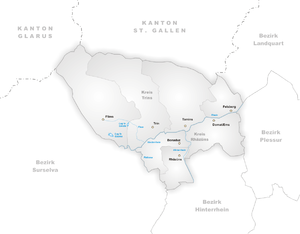
Le district d'Imboden était un des 11 districts du canton des Grisons en Suisse.